Bevan French

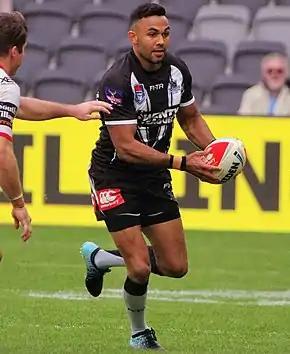
French playing for the Wentworthville Magpies in 2019

French was left out of the Parramatta's 2019 NRL squad, with head coach Brad Arthur selecting Blake Ferguson and Maika Sivo for wing and Clint Gutherson for fullback. This saw French play for Wentworthville Magpies, one of Parramatta's feeder clubs, during the first half on the 2019 season.